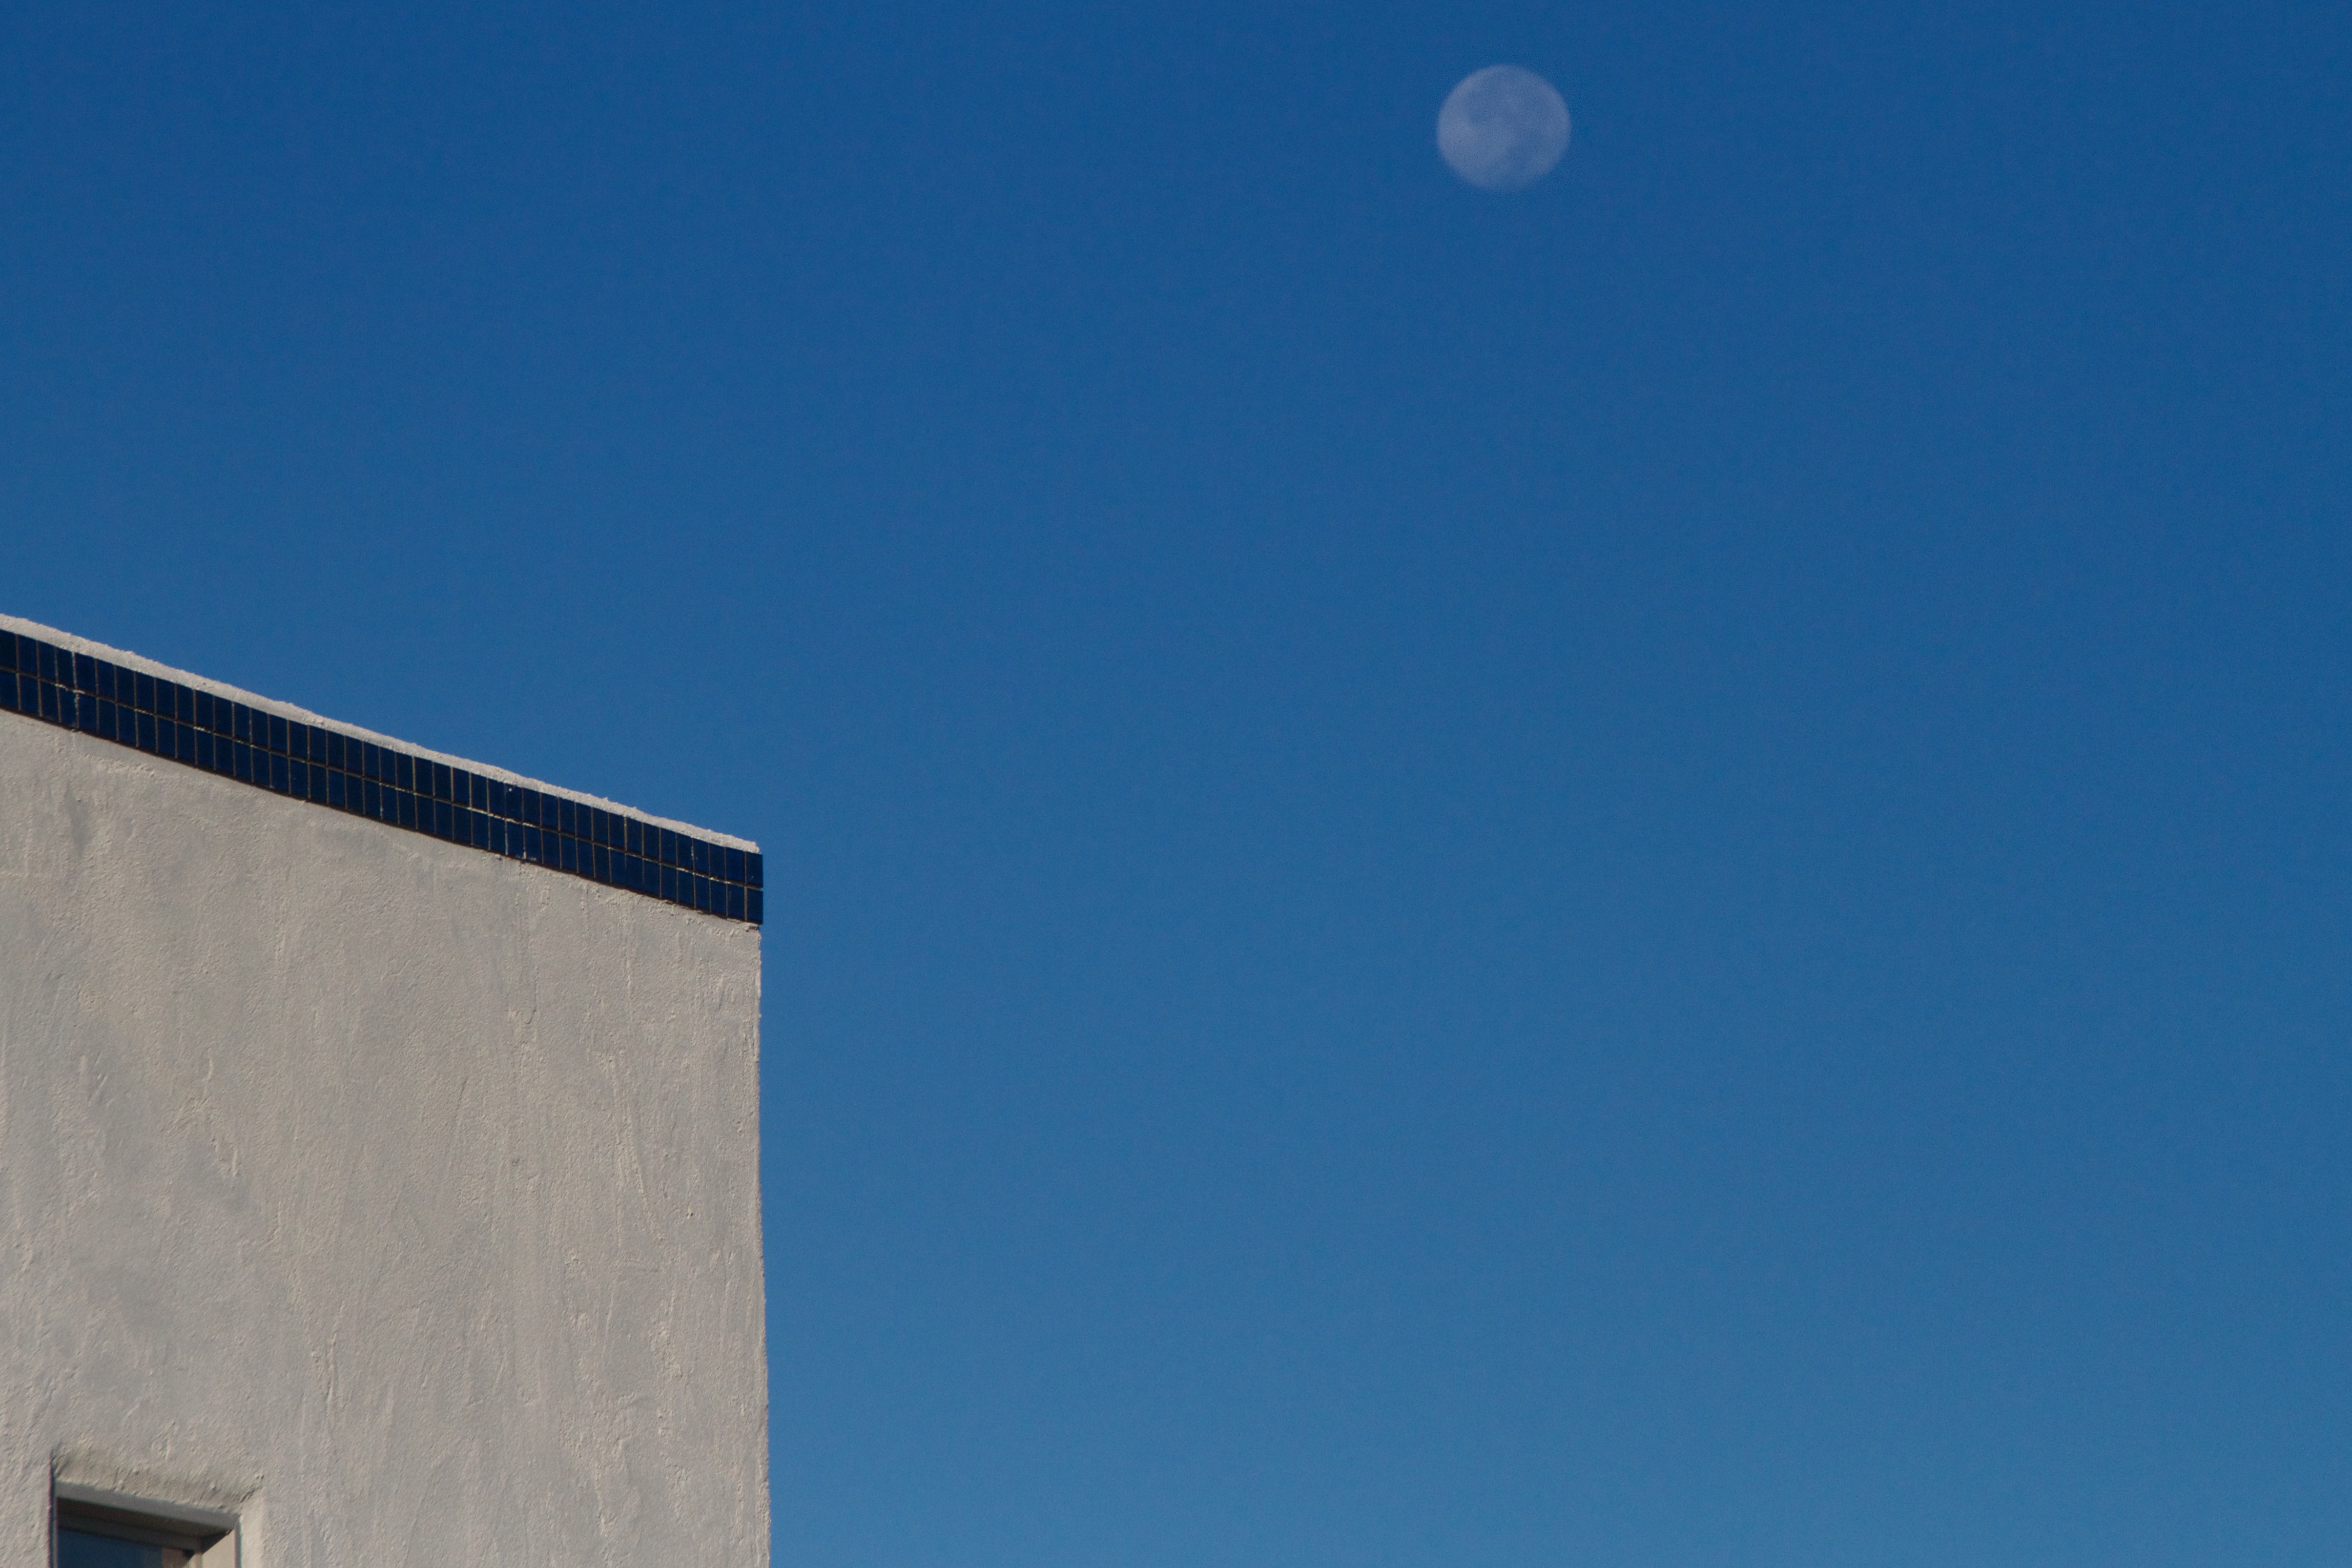
cloud, sky, blue, atmosphere of earth